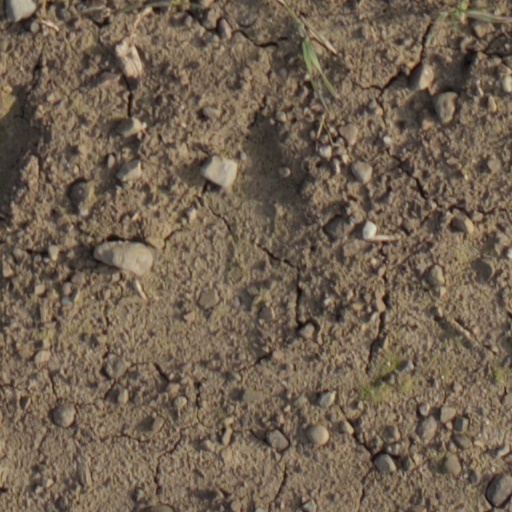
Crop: wheat